Fire with Fire (1986 film)

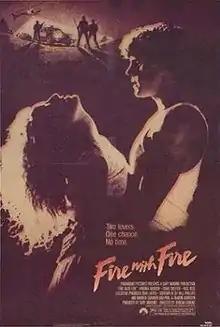
Theatrical release poster

Fire with Fire is a 1986 American romantic drama film about a young woman from a Catholic boarding school who runs away with an escapee from a nearby prison camp. The film stars Virginia Madsen, Craig Sheffer, Jon Polito, Kate Reid, Kari Wuhrer, Tim Russ and D.B. Sweeney. It was directed by Duncan Gibbins, and features a soundtrack by Howard Shore.